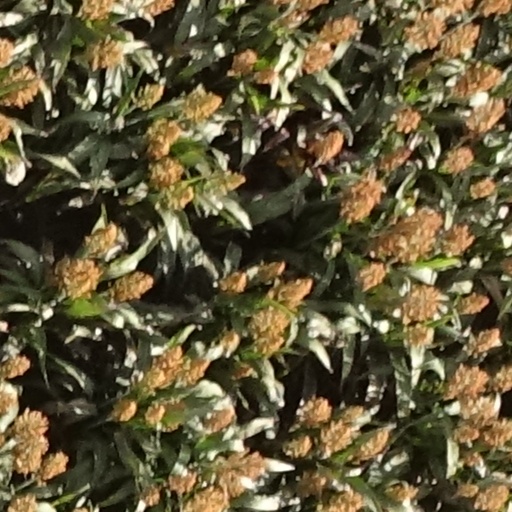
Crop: sorghum